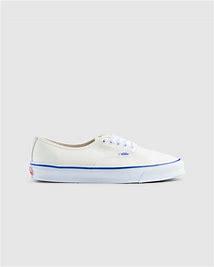
Brand: Vans
Model: UA OG Authentic LX